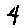
Label: 4